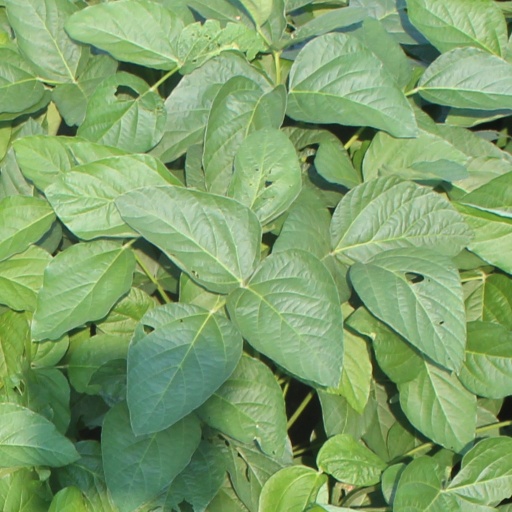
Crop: soybean